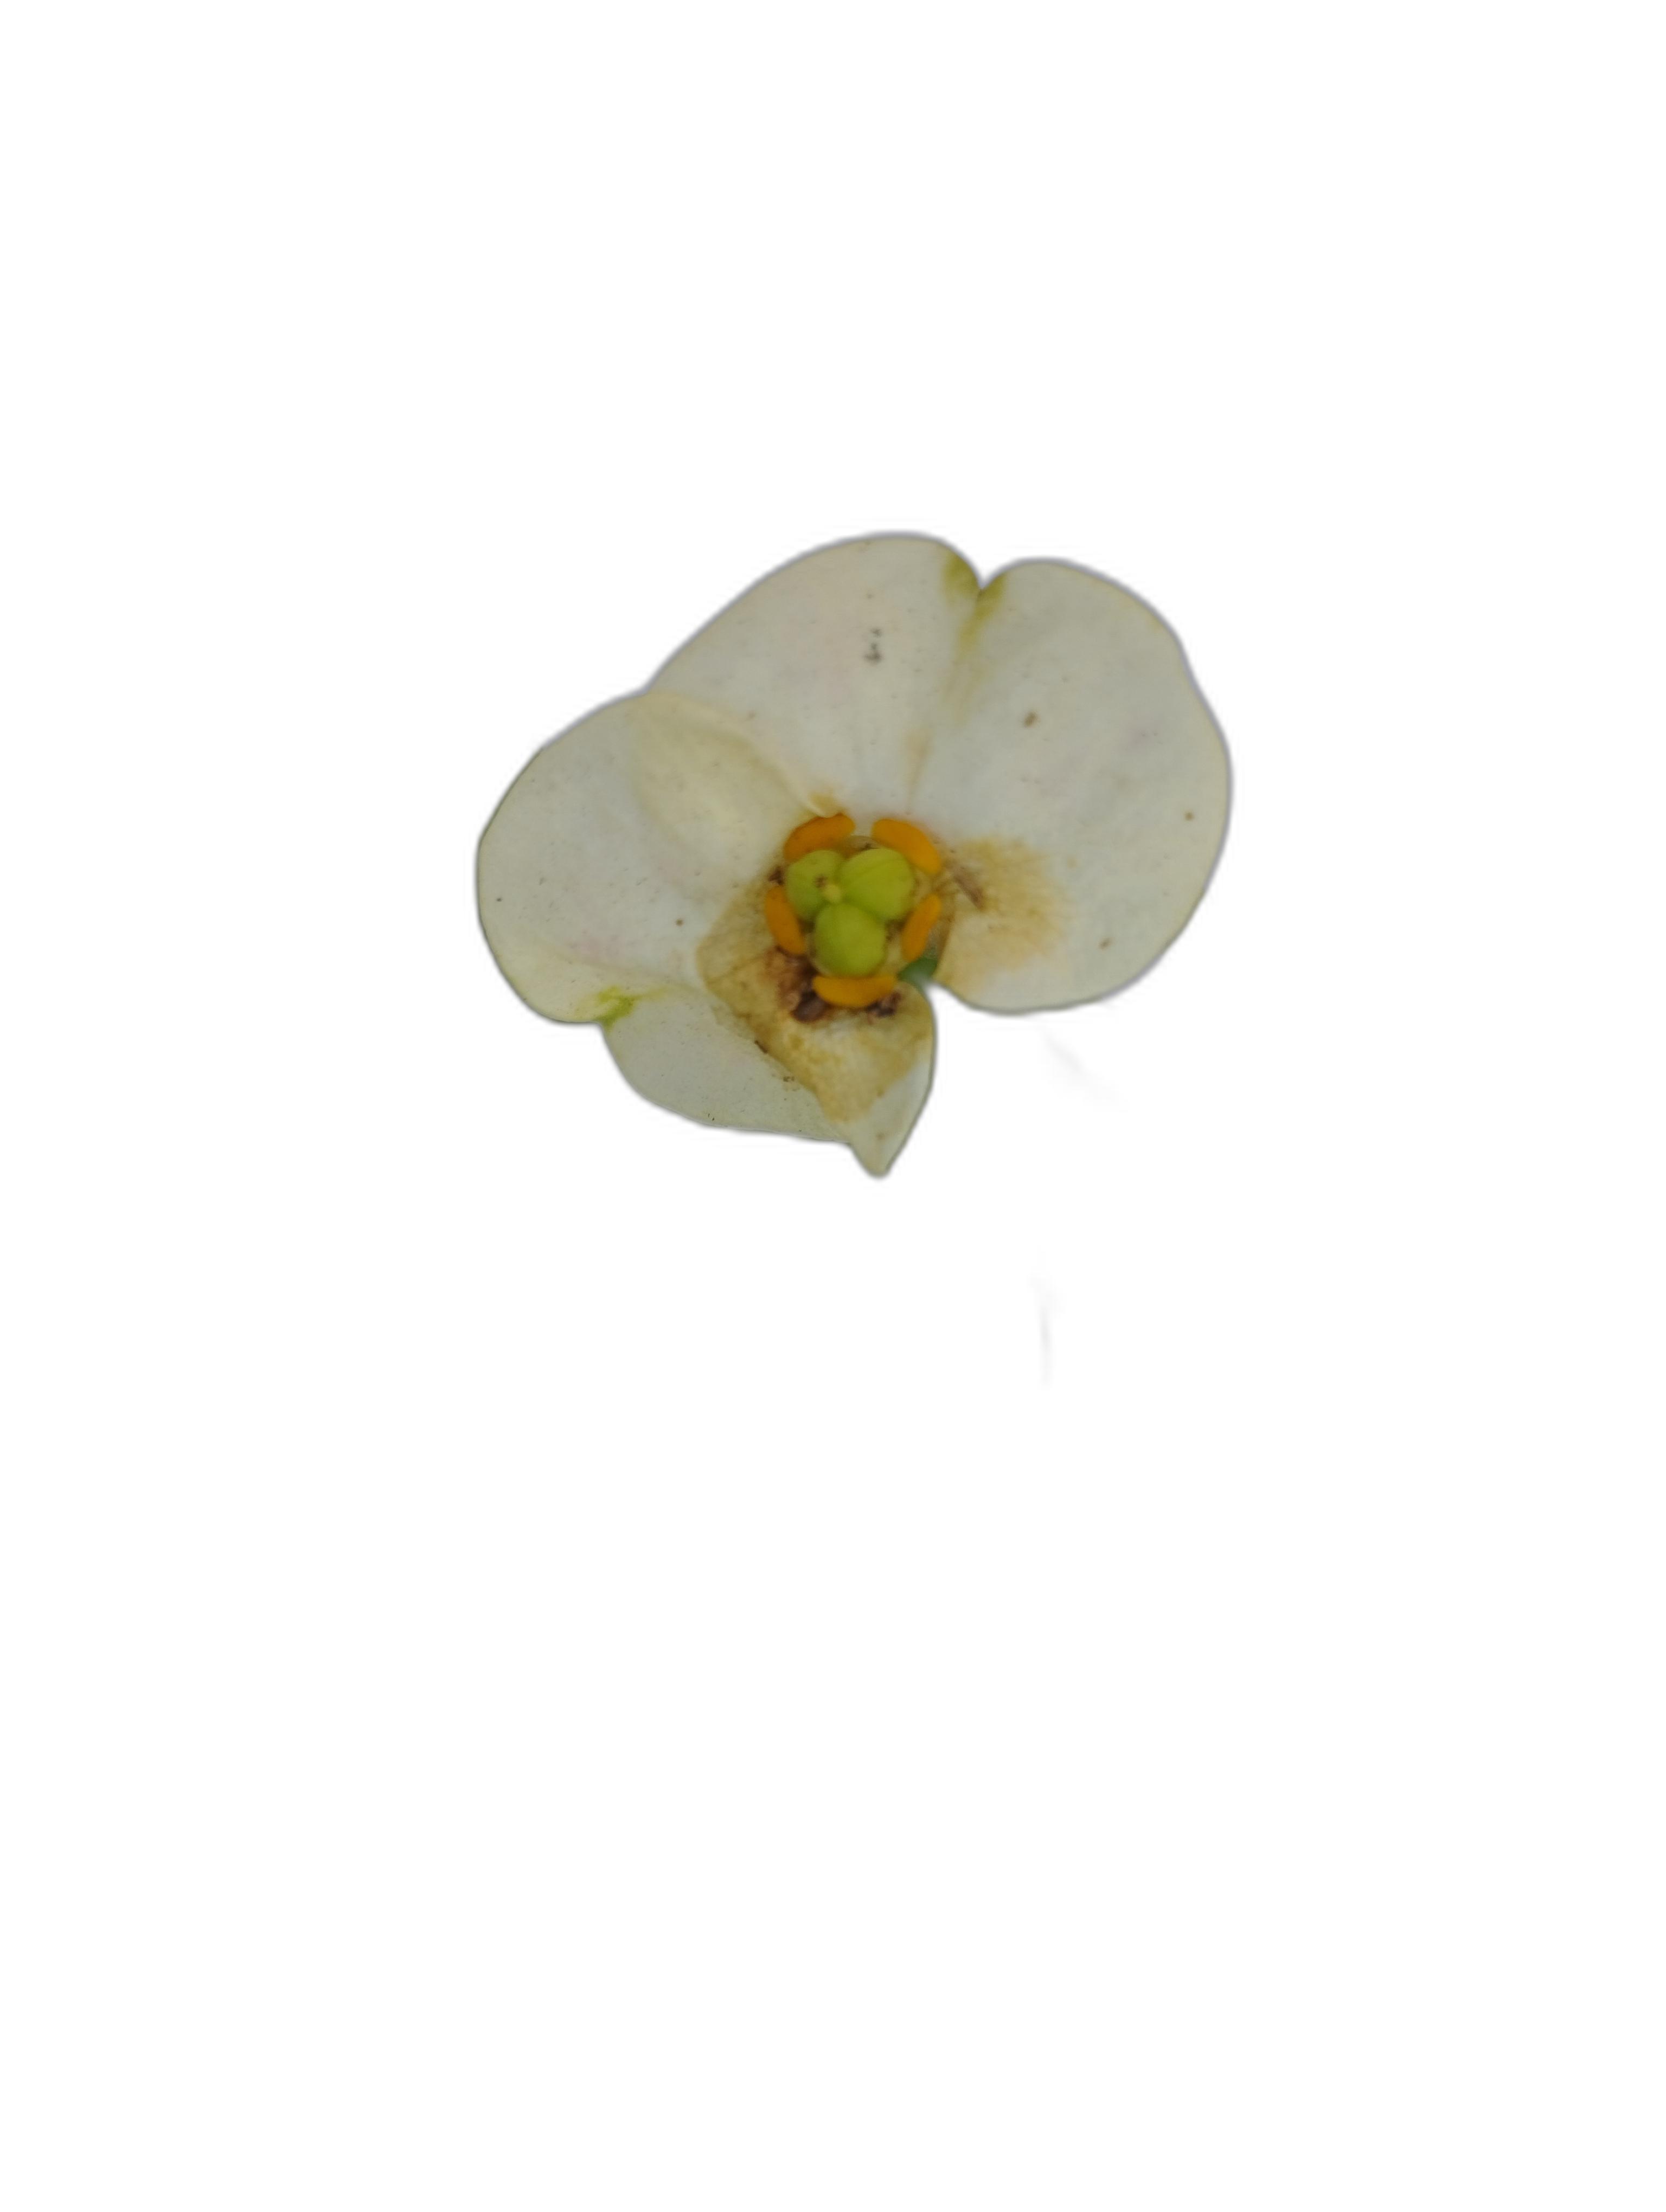
Label: Crown of thorns